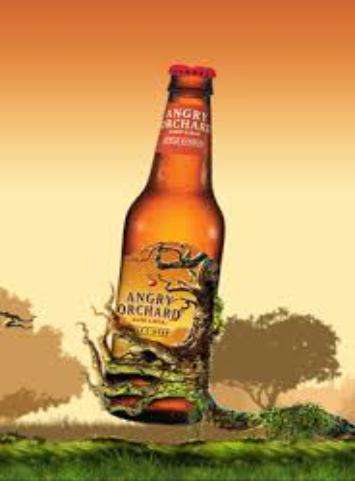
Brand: Angry Orchard
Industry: Food